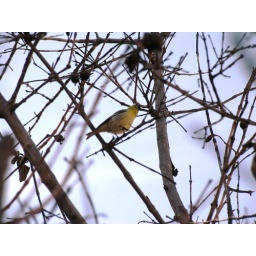
bird in a guava tree